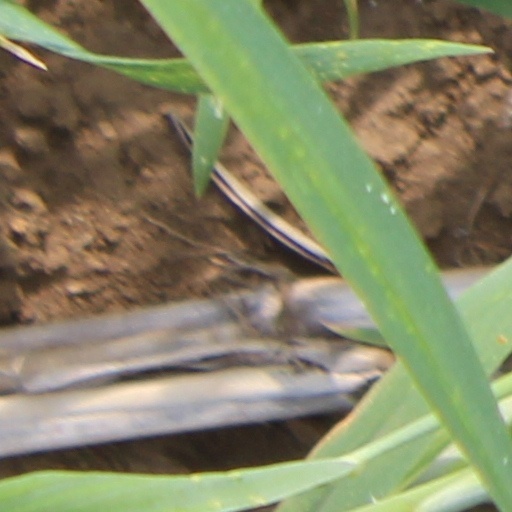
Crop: wheat